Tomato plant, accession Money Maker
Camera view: tilt-top (135 deg); turntable rotation: 210 degrees
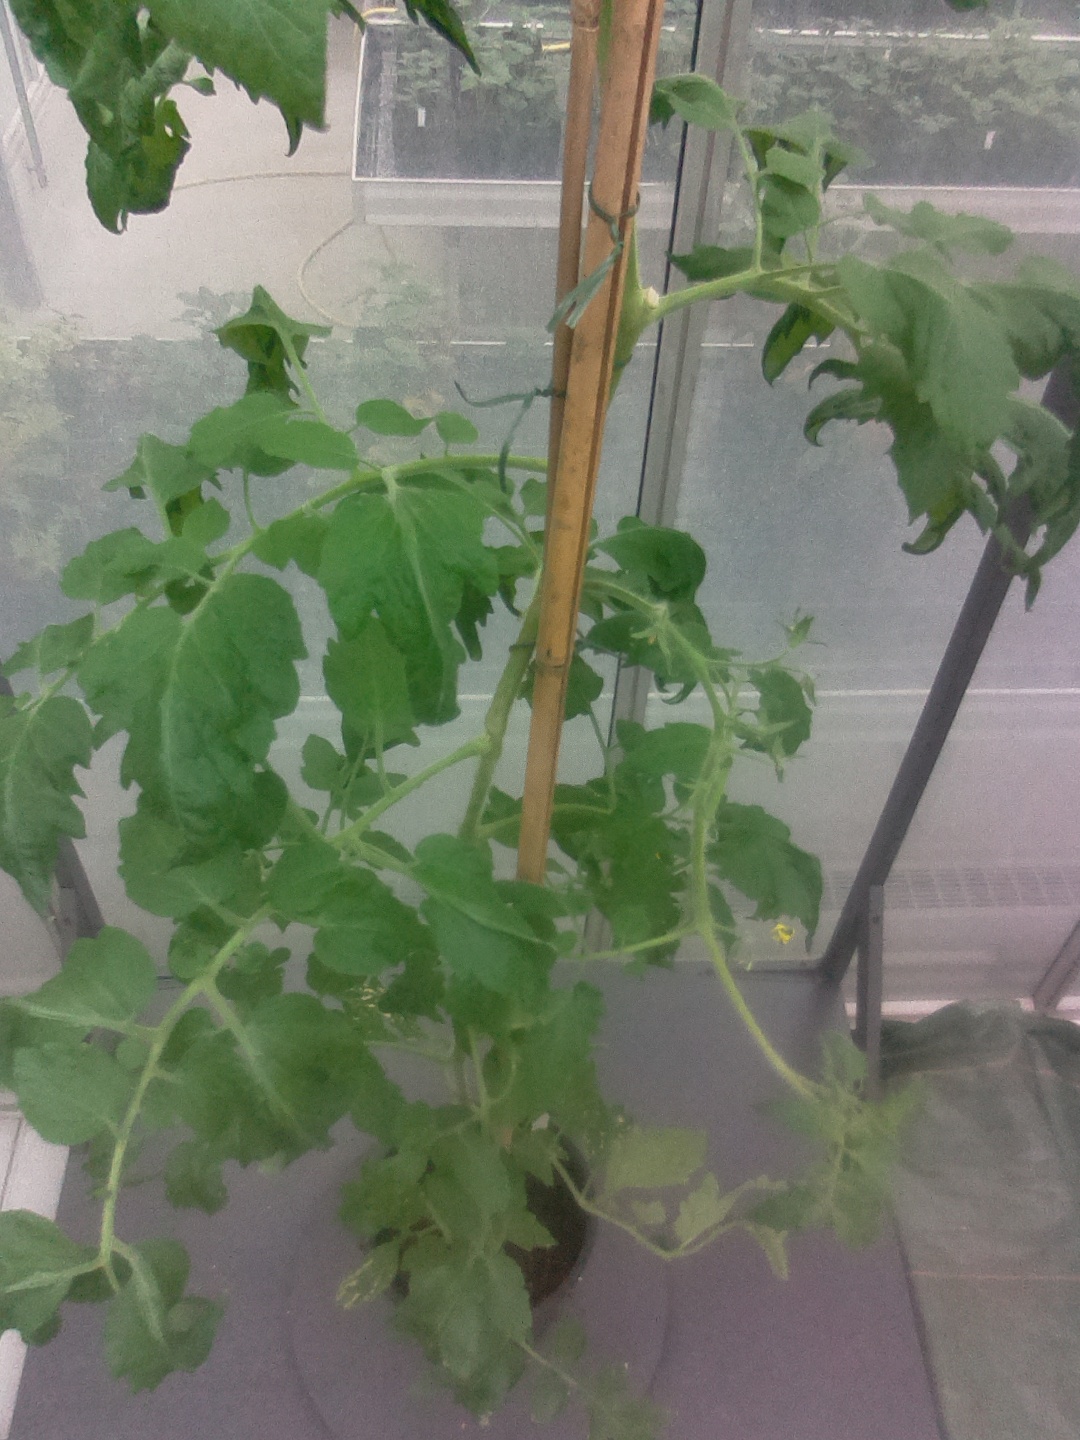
BBCH growth stage 65: Full flowering, 50%-60% of flowers open, first petals falling